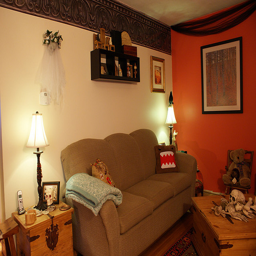
A couch sitting in a living room between lamps.
a sofa in an orange and white walled room
a living room filled with assorted decorations
a big room with a couch and some lights in it
Living-room with over sized tan sofa, wall decorations, coffee table, and contrasting orange color wall.